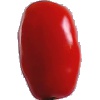
Label: Tomato 2